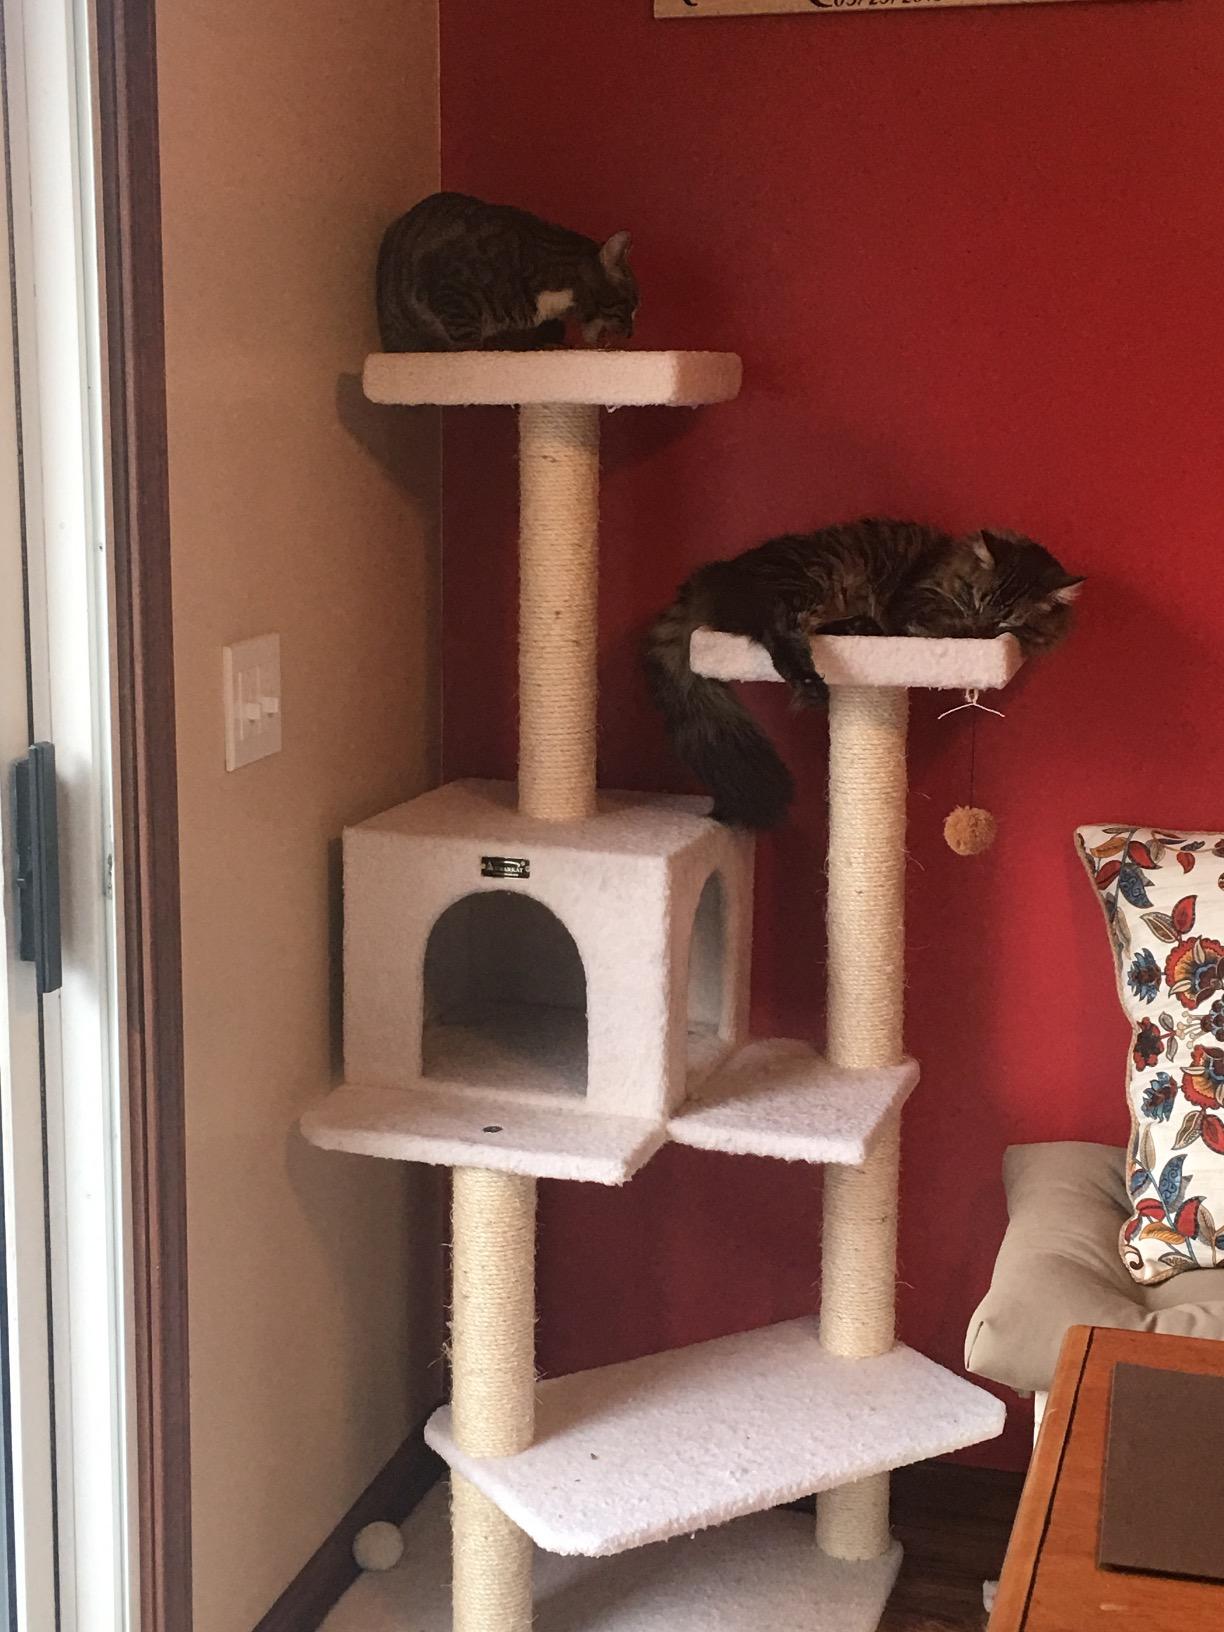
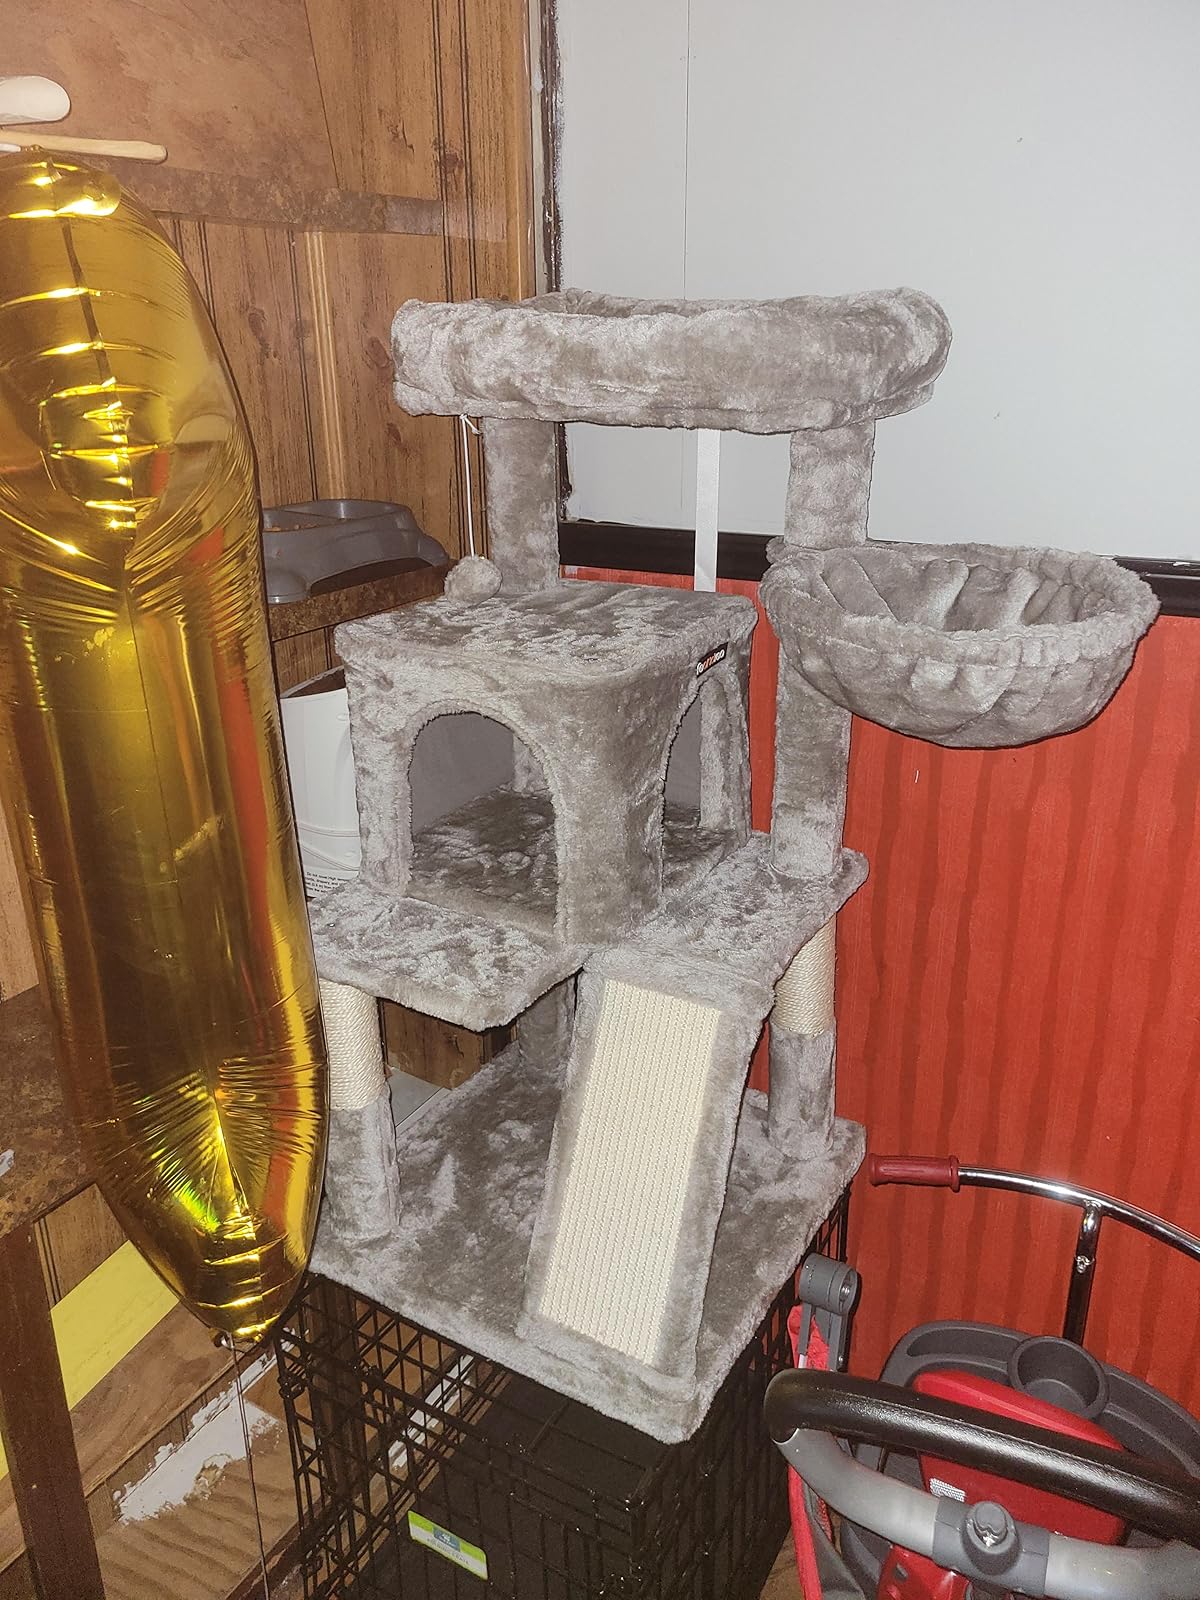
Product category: items_cat tree
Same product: no